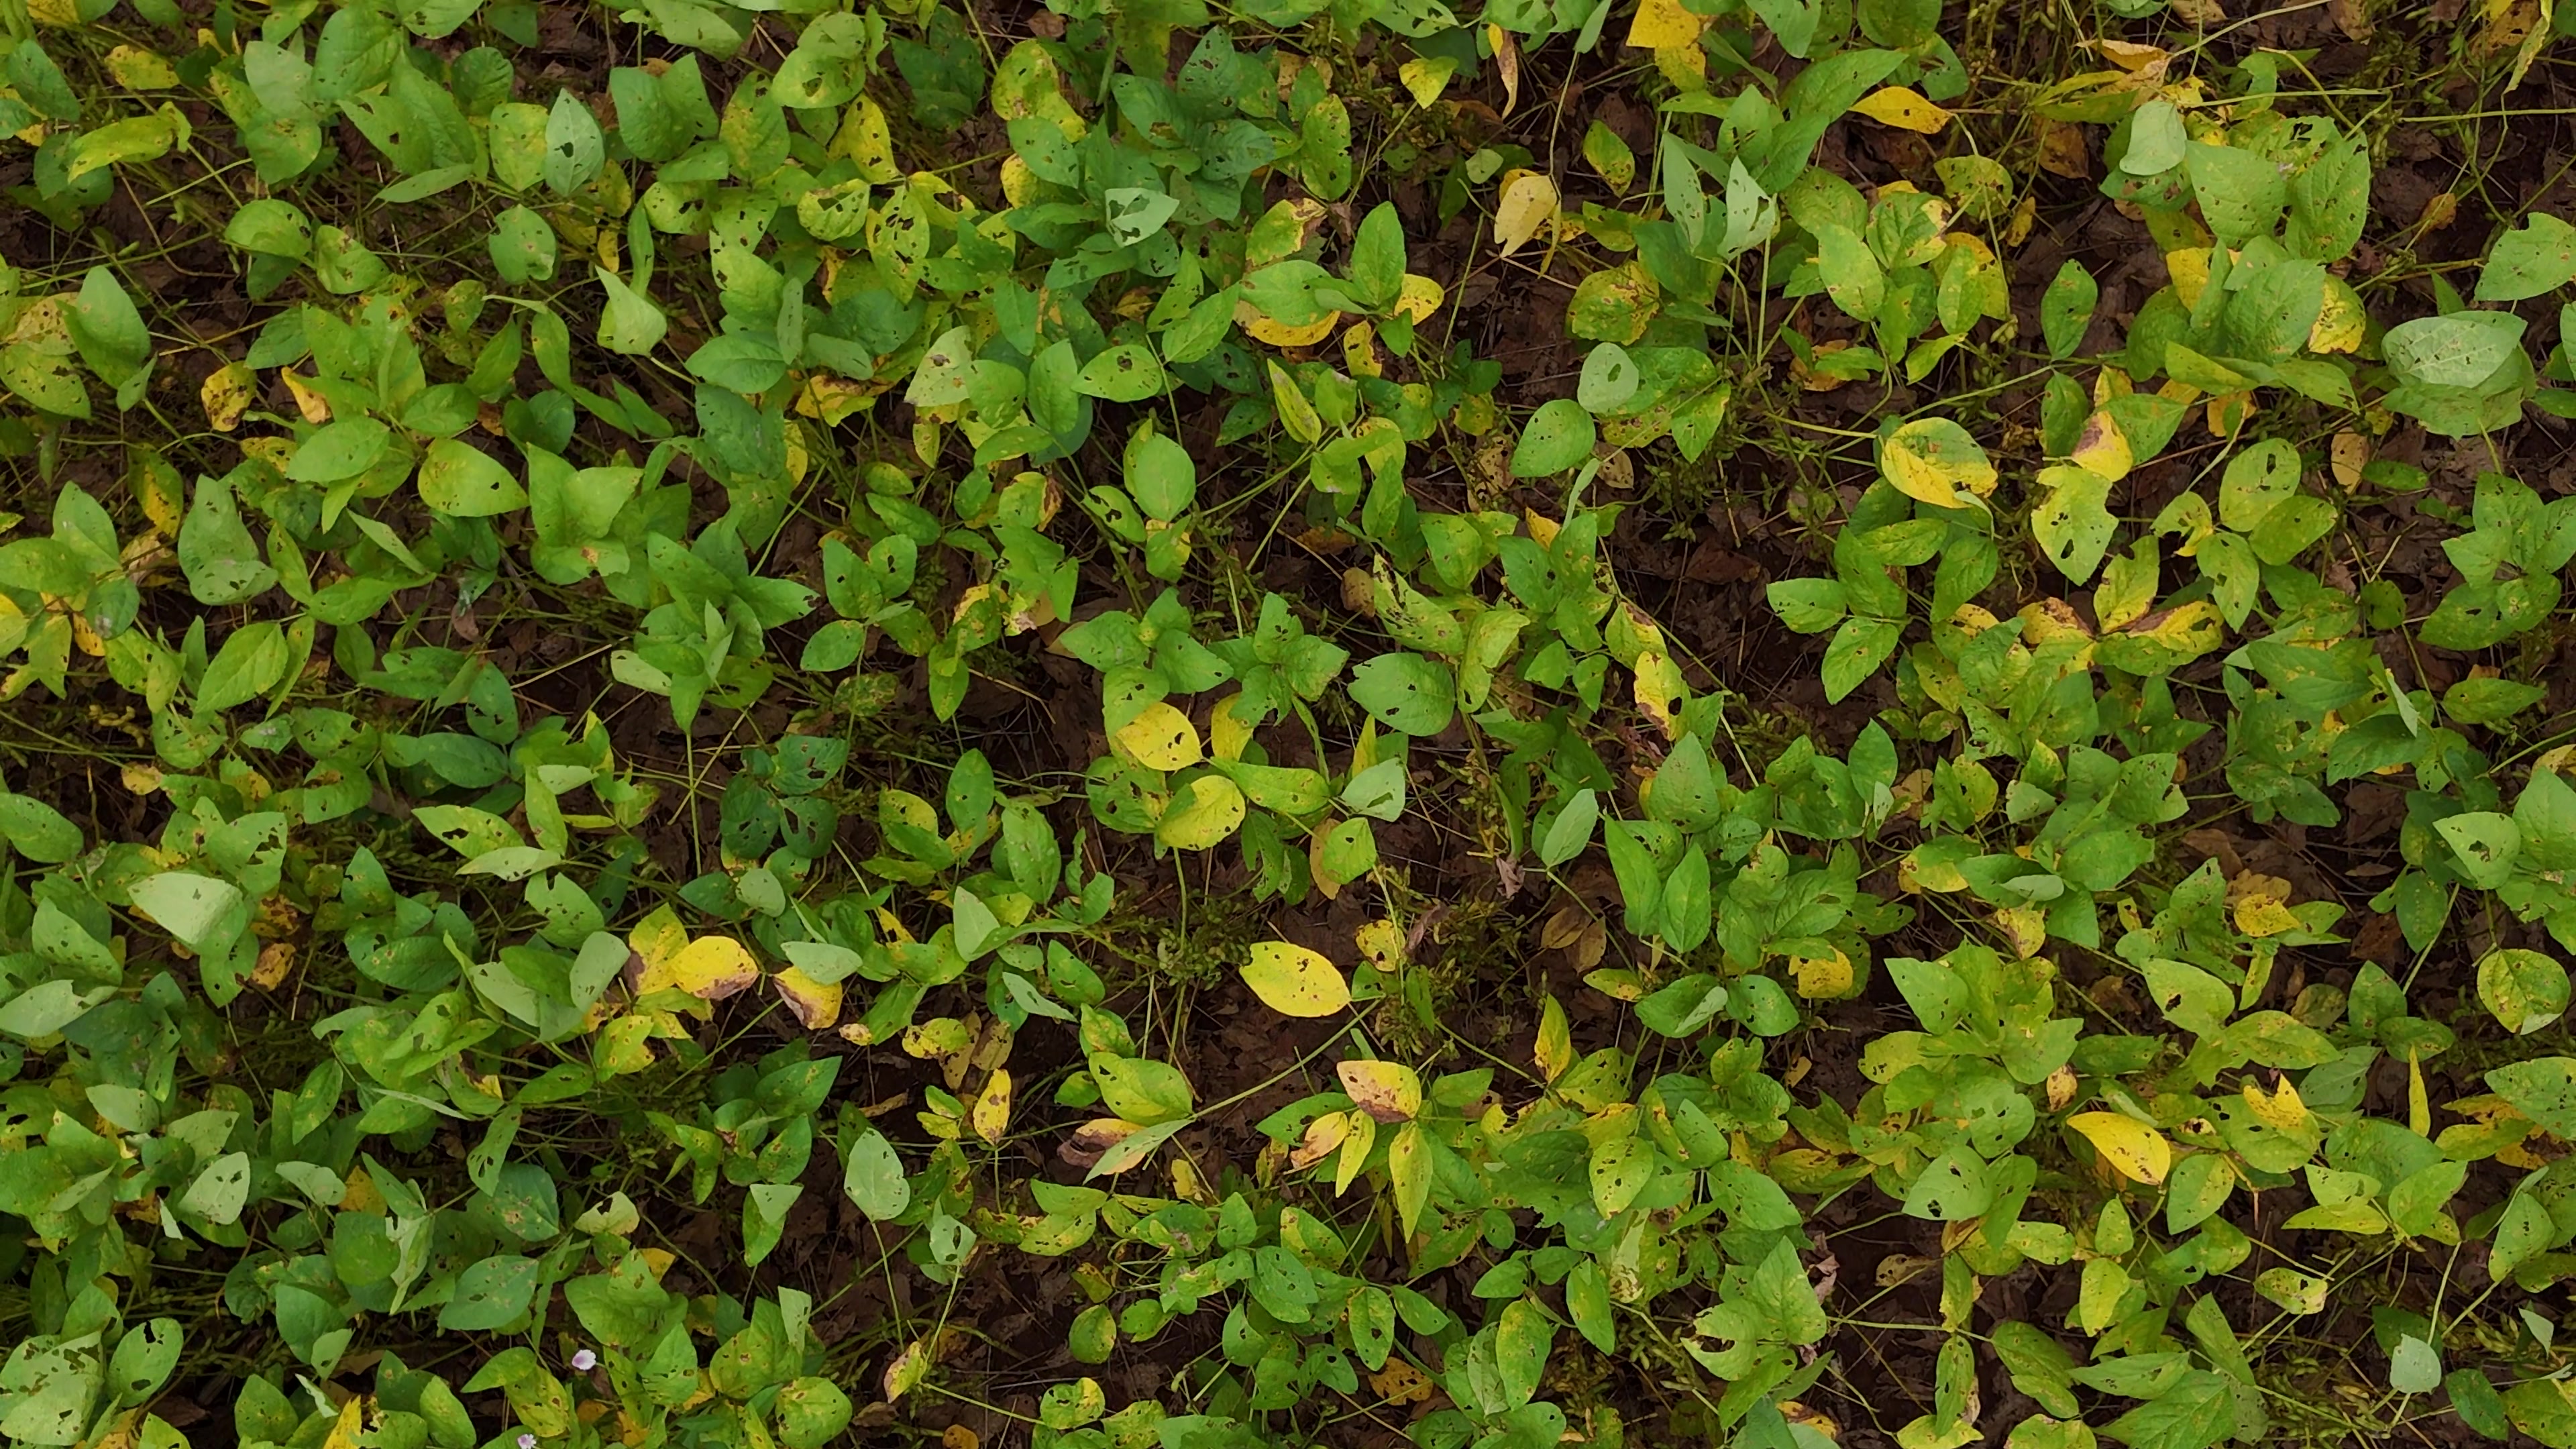
Label: Rust